Hanzell Vineyards

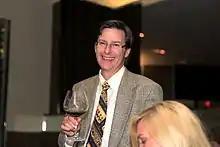
Current Hanzell winemaker, Michael McNeill.

Three families have owned Hanzell Vineyards and four winemakers have been involved there since its founding. The first winemaker was involved for nearly 20 years, and the second continues to advise as Winemaker Emeritus after nearly 30 years overseeing production.